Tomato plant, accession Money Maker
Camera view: vertical (180 deg); turntable rotation: 240 degrees
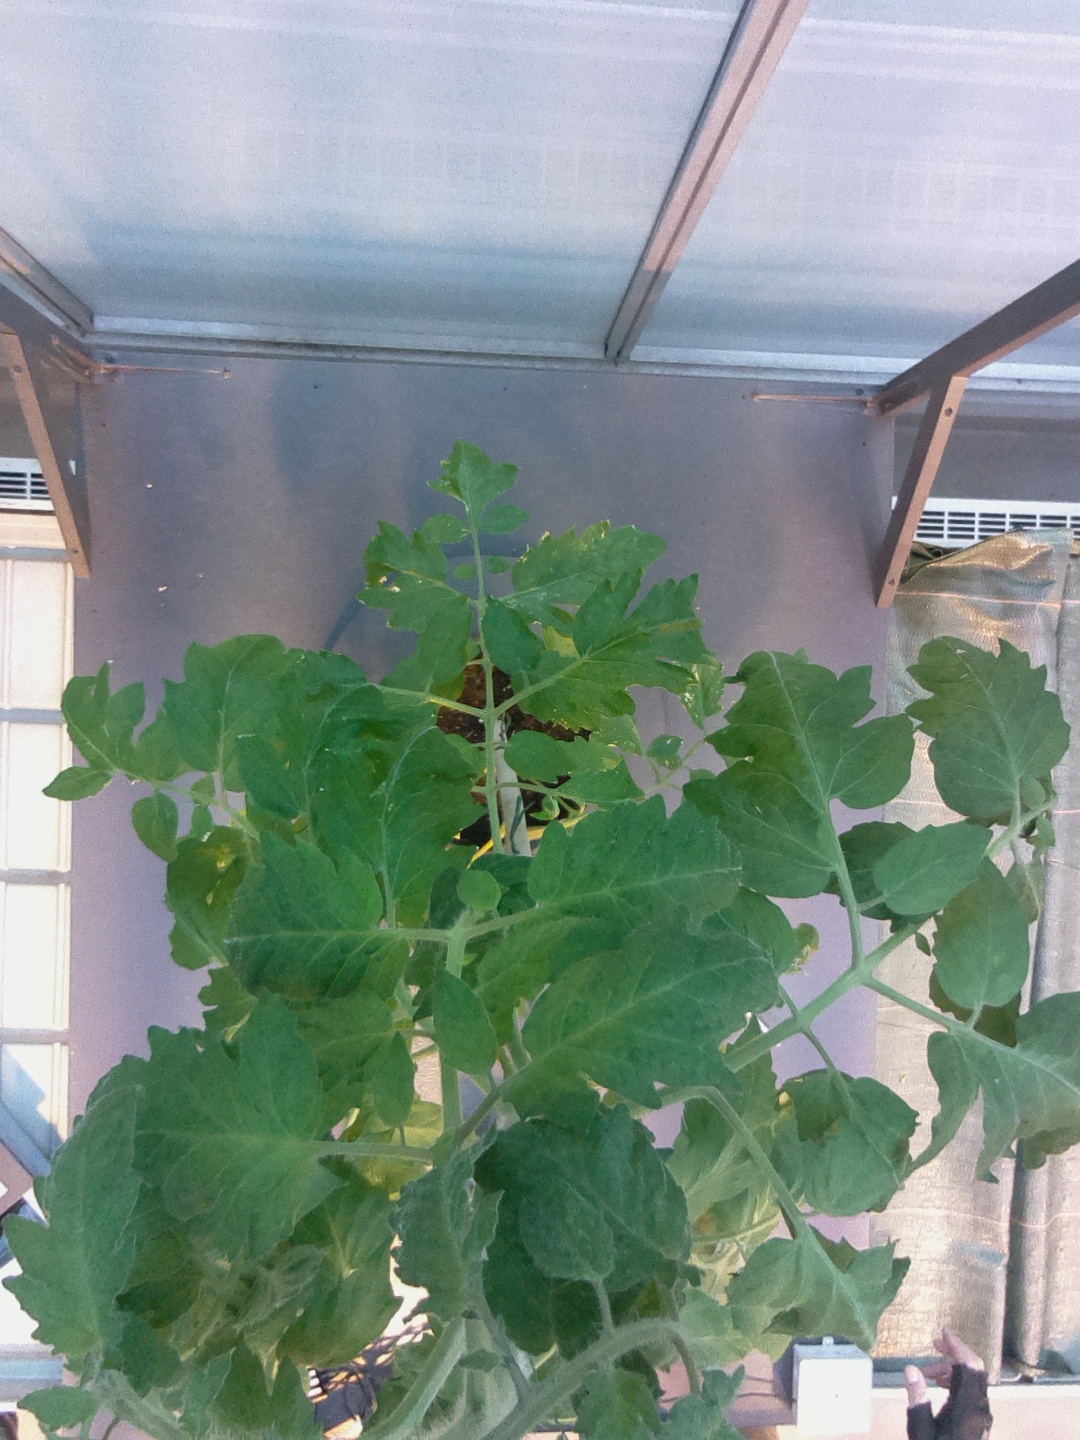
BBCH growth stage 61: 10%-20% of flowers open